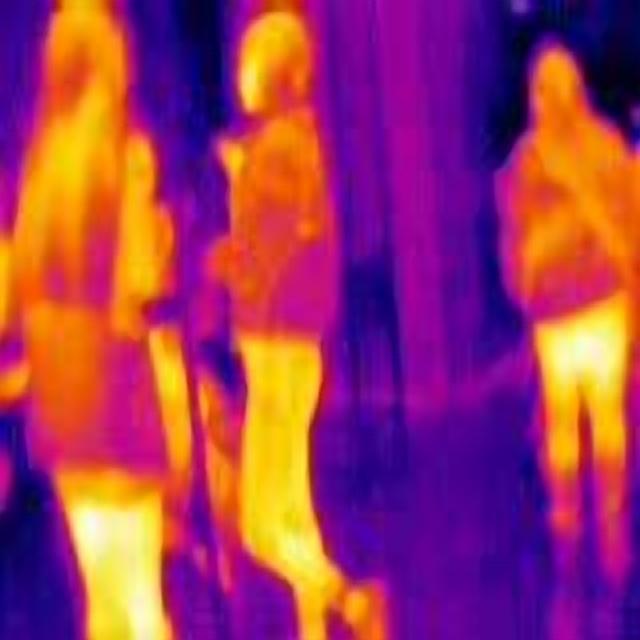
Detected objects:
label: person
label: person
label: person
label: person